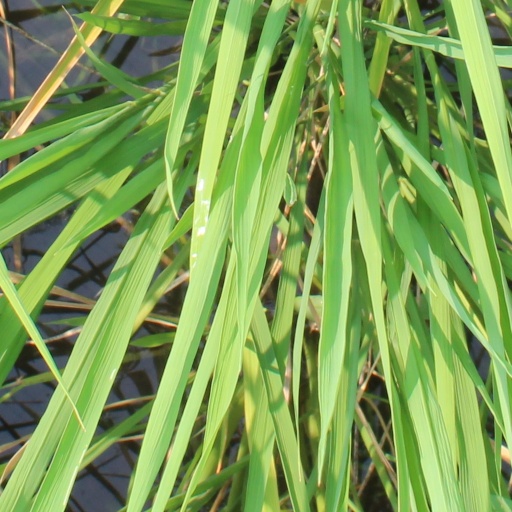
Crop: rice